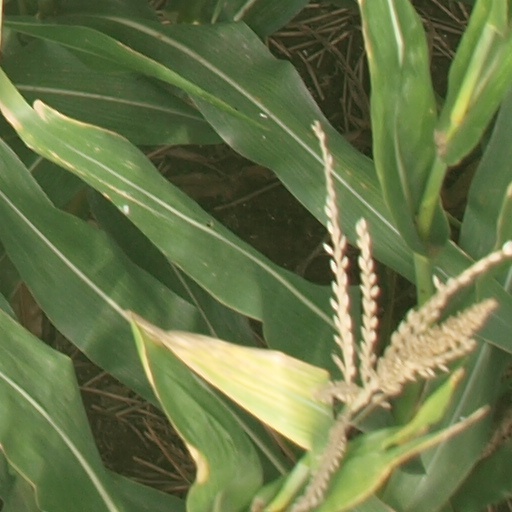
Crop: maize; corn